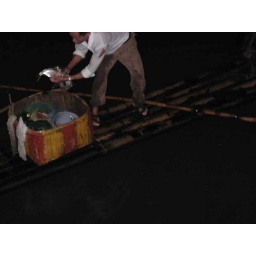
After the bird catches the fish, the fisherman choaks the fish out of it and puts it in the basket.